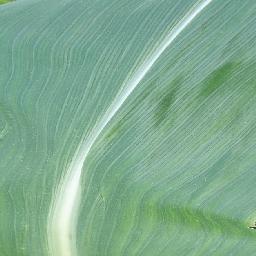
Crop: corn
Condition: (maize)_healthy